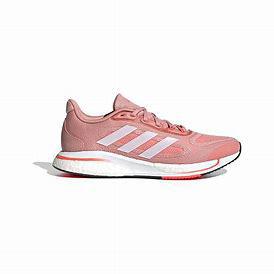
Brand: Adidas
Model: Supernova Lauf